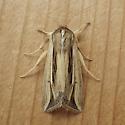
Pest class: wheathead_armyworm_Dargida_diffusa